Sanctuary River Cabin No. 31

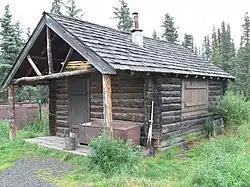

The Sanctuary River Cabin No. 31, also known as Sanctuary Patrol Cabin, is a log cabin that was listed on the National Register of Historic Places in 1986. The listing includes an outhouse and a tool box and storage shed.